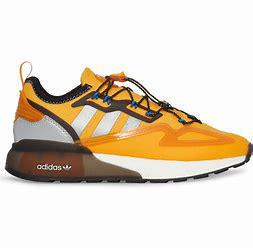
Brand: Adidas
Model: ZX 2K Boost